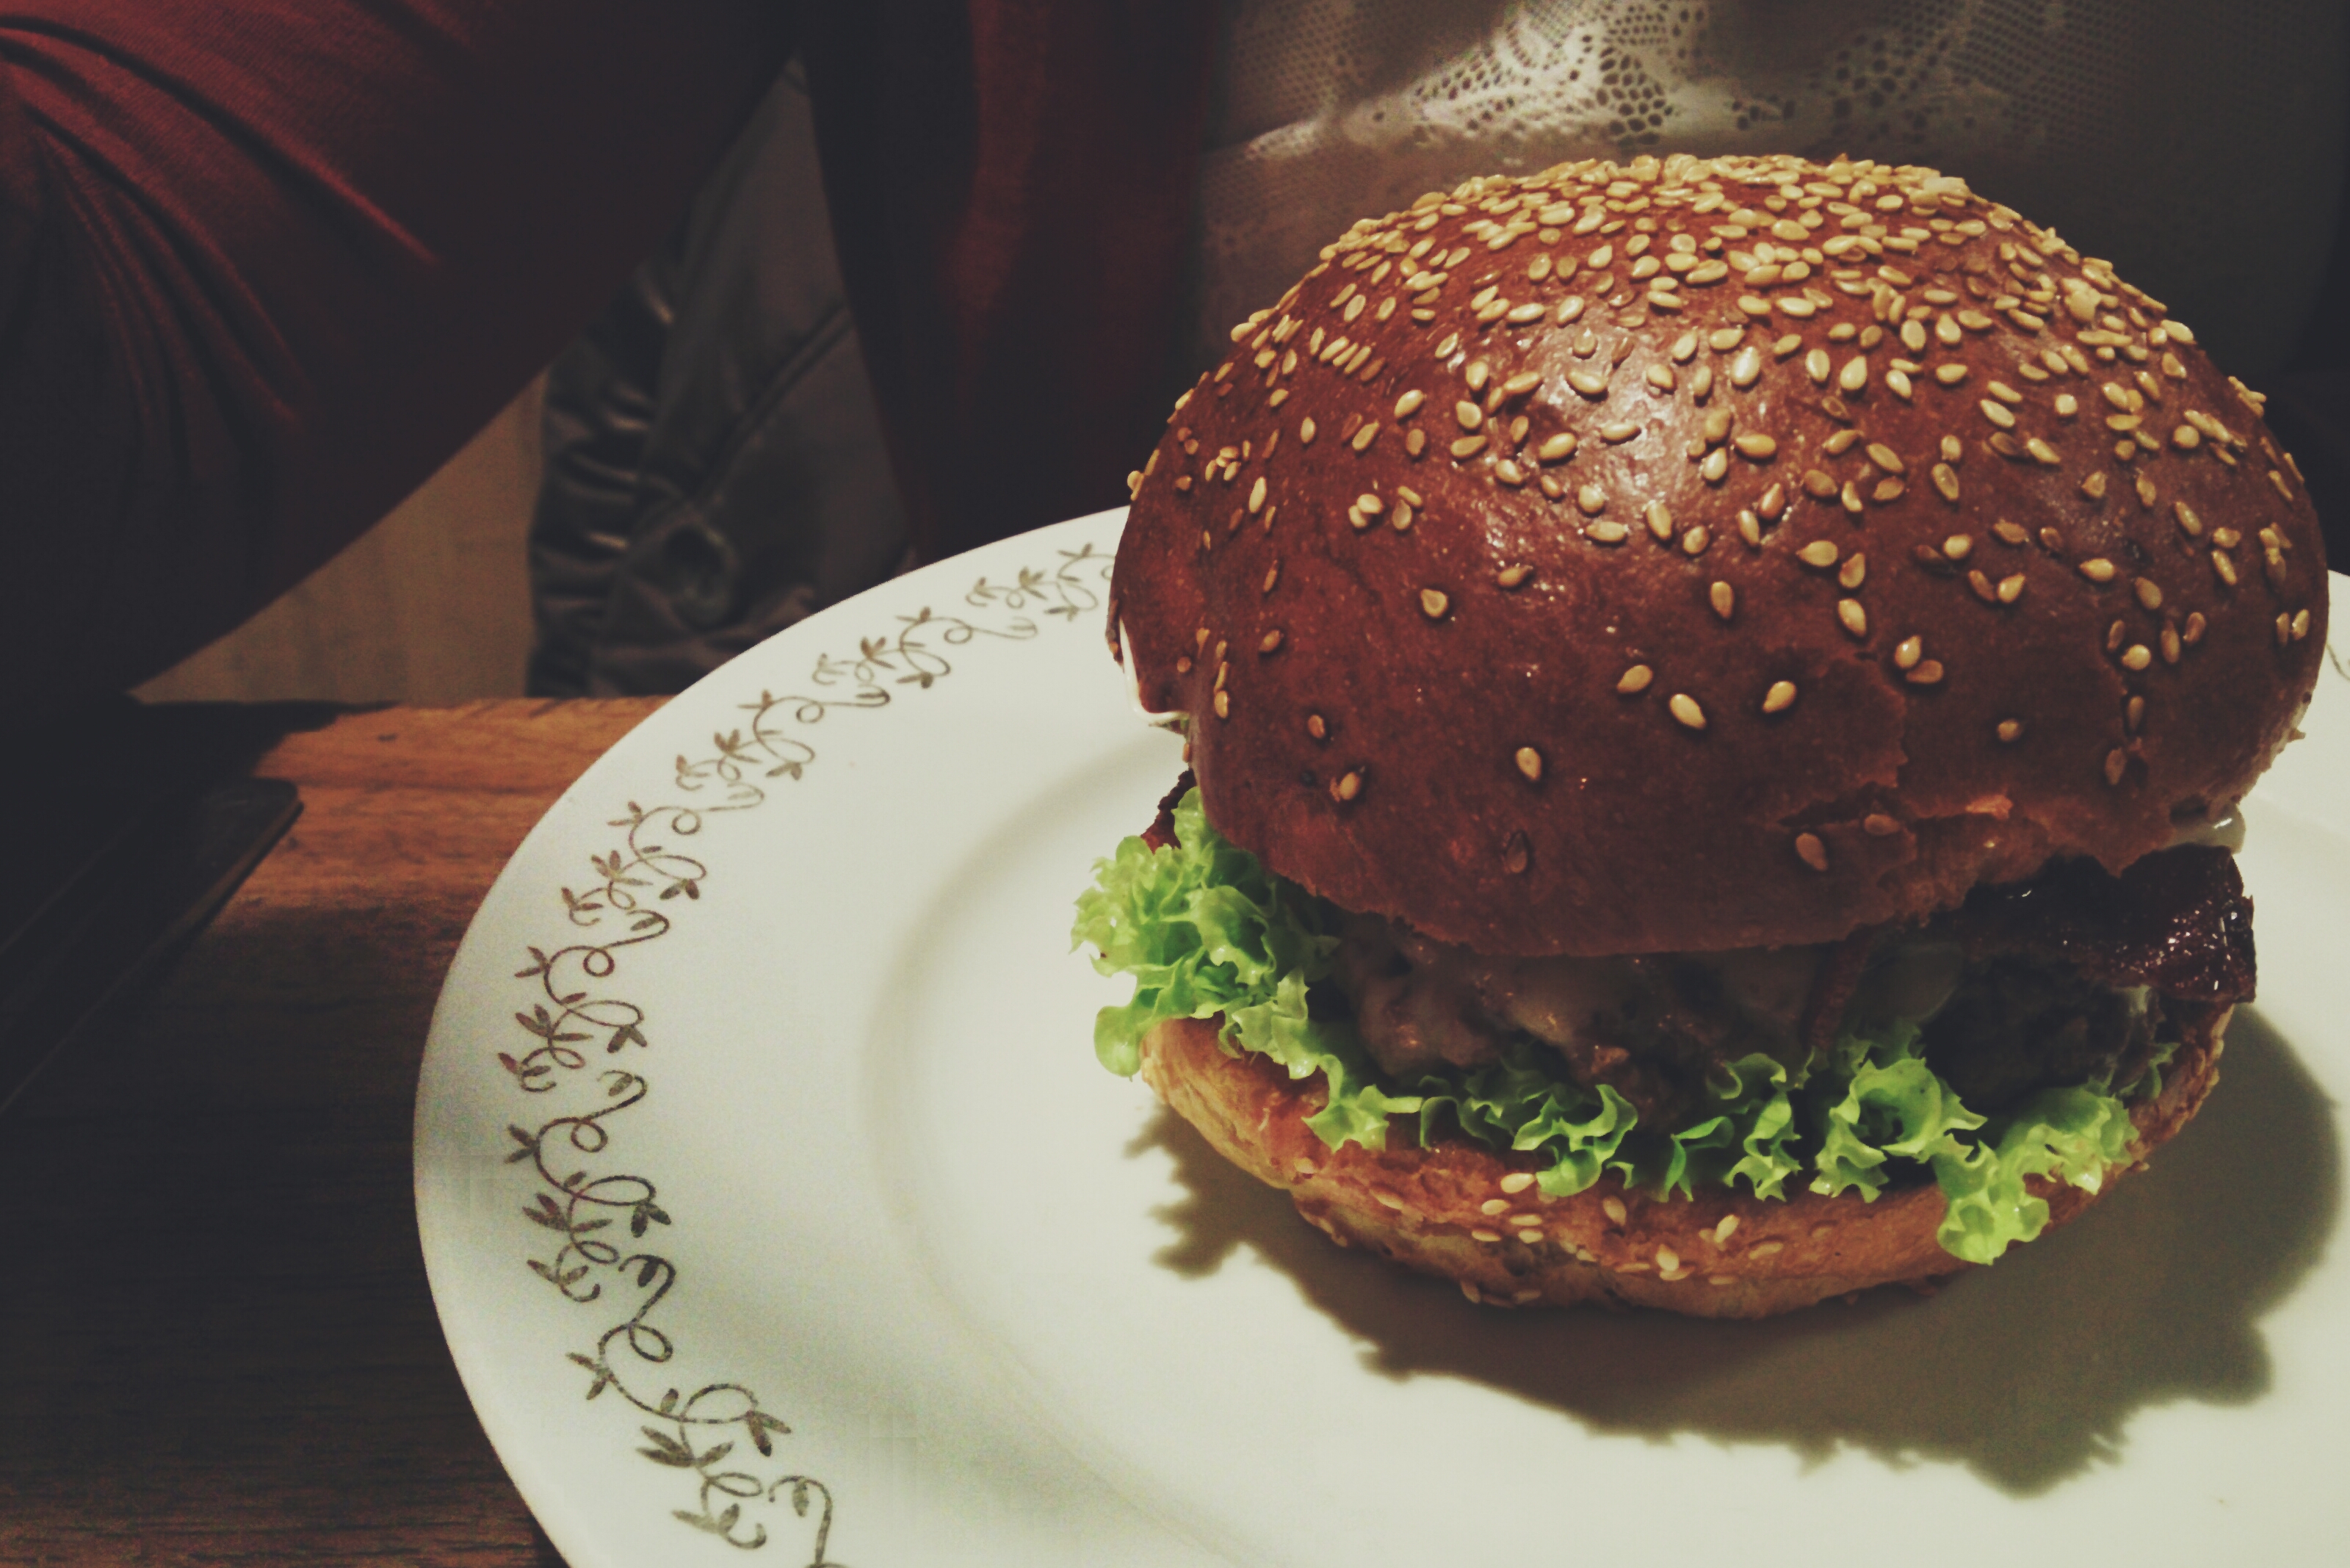
hamburger, food, buffalo burger, dish, veggie burger, whopper, cheeseburger, bun, cuisine, junk food, Burger king premium burgers, fast food, ingredient, Burger king grilled chicken sandwiches, slider, sesame, american food, finger food, salmon burger, cemita, produce, patty, baked goods, fried food